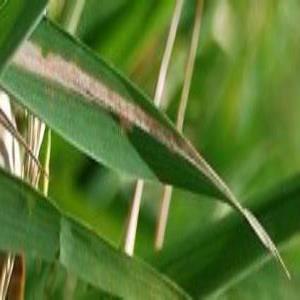
Disease: Bacterialblight